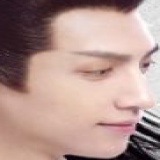
diễn viên La Vân Hi